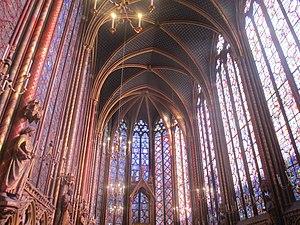
Intérieur de la Sainte-Chapelle.